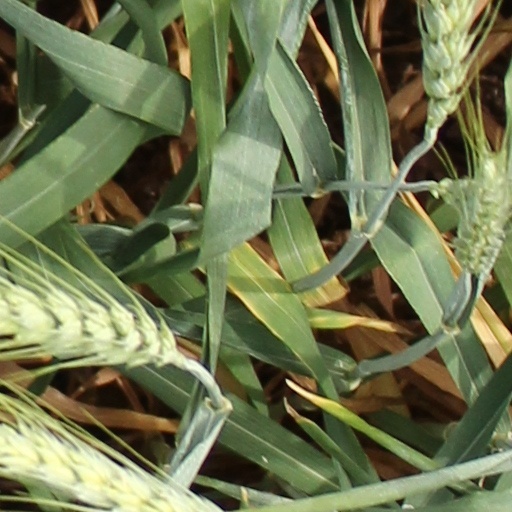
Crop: wheat